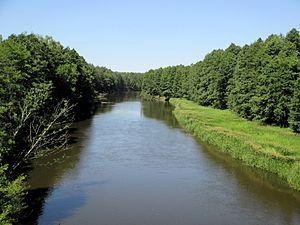
La rivière Chtchara est un cours d'eau de Biélorussie, et un affluent gauche du Niemen.